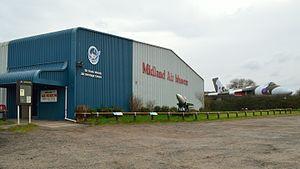
Le Musée aéronautique des Midlands se trouve à la sortie du village de Baginton, dans le Warwickshire, en marge de l'aéroport de Coventry. Il consacre une halle entière, le Frank Whittle Jet Heritage Centre, au pionnier anglais de la propulsion par réaction.